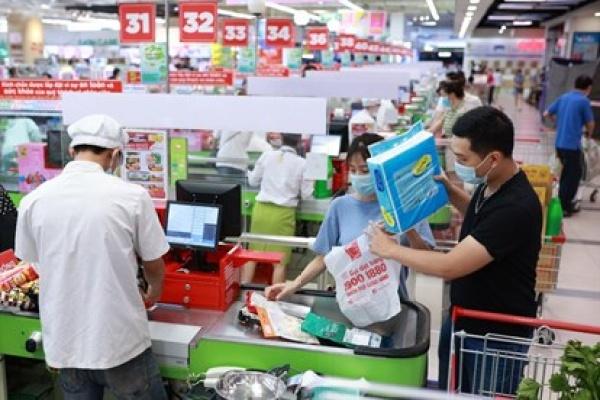
nam thanh niên mặc áo đen đang cho gói đồ vào bịch ni lông